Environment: real
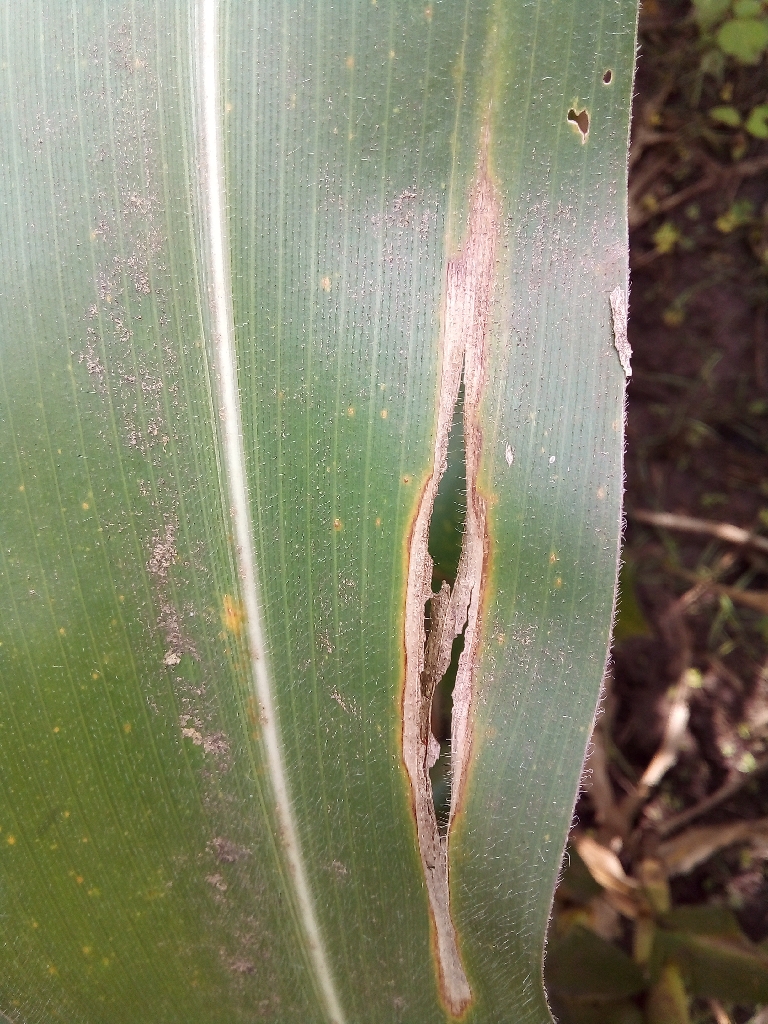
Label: northern_corn_leaf_blight